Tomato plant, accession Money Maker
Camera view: tilt-top (135 deg); turntable rotation: 90 degrees
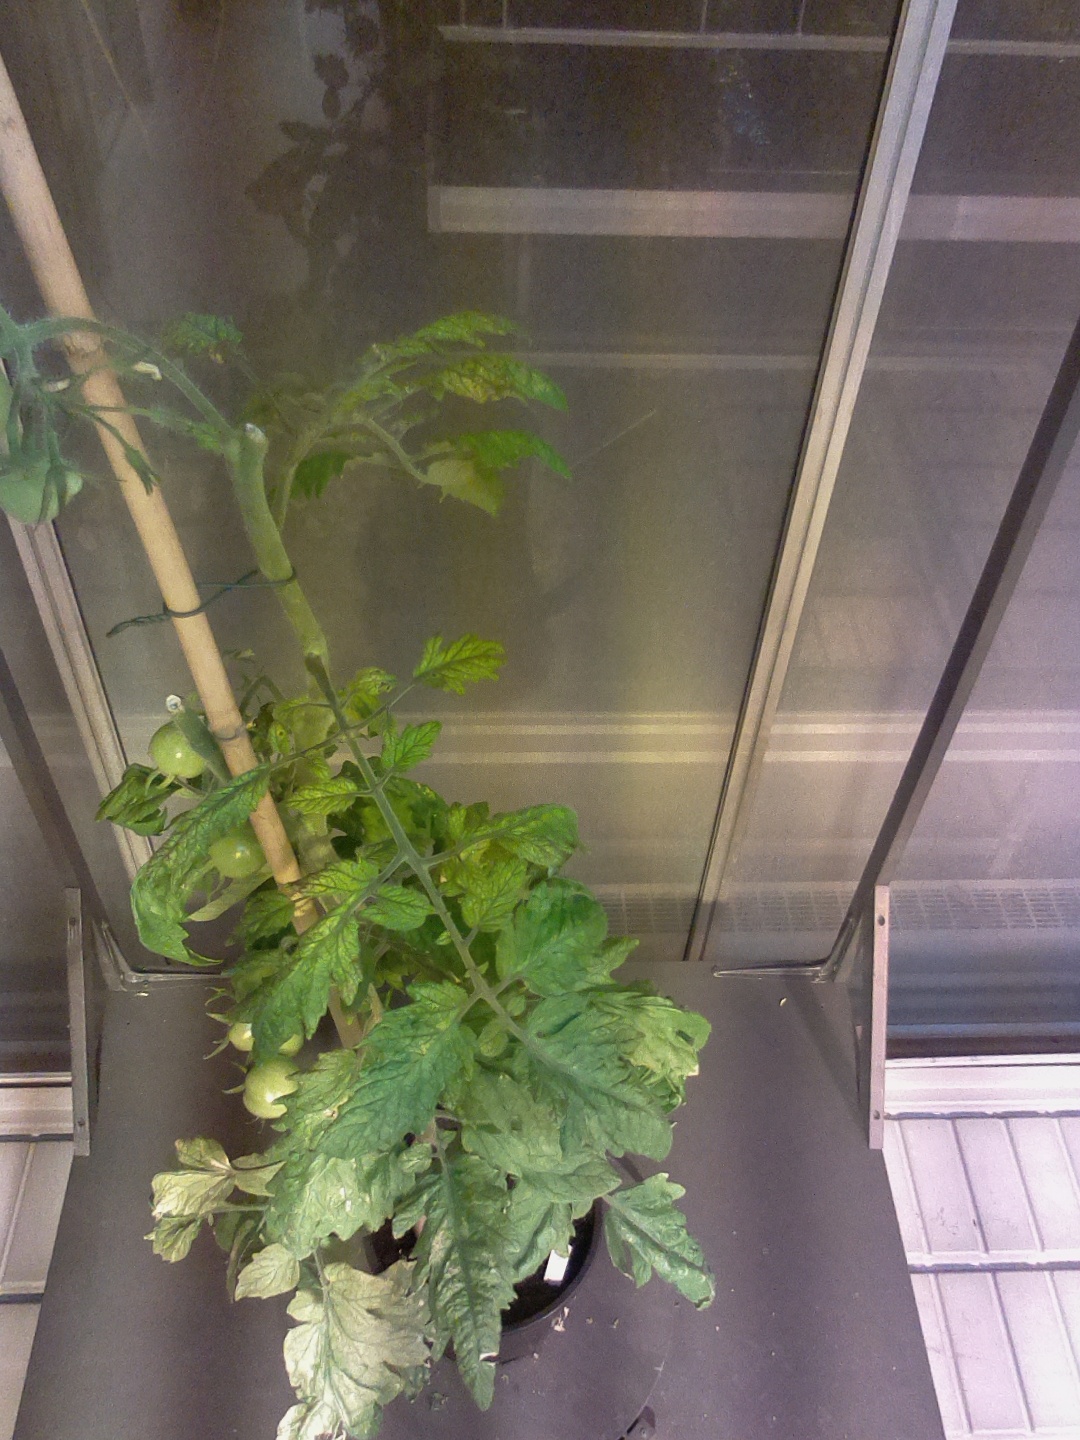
BBCH growth stage 79: 90% -100% of final fruit size